Bruce Springsteen

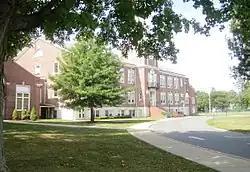
Springsteen attended Freehold High School in Freehold Borough, New Jersey, where a former teacher described him as a "loner who wanted nothing more than to play his guitar". He graduated in 1967, but felt so alienated that he skipped his graduation ceremony.

Springsteen was born at Monmouth Medical Center in Long Branch, New Jersey, on September 23, 1949, to Douglas Frederick "Dutch" Springsteen (1924–1998) and his wife, Adele Ann (née Zerilli; 1925–2024). Springsteen's father worked as a bus driver and other jobs. His father had mental health issues throughout his life, which worsened in his later life. His mother, who was originally from the Bay Ridge neighborhood of Brooklyn, New York, worked as a legal secretary and was the family's main breadwinner. He is of Dutch, Irish, and Italian descent, and grew up Catholic in Freehold, New Jersey.